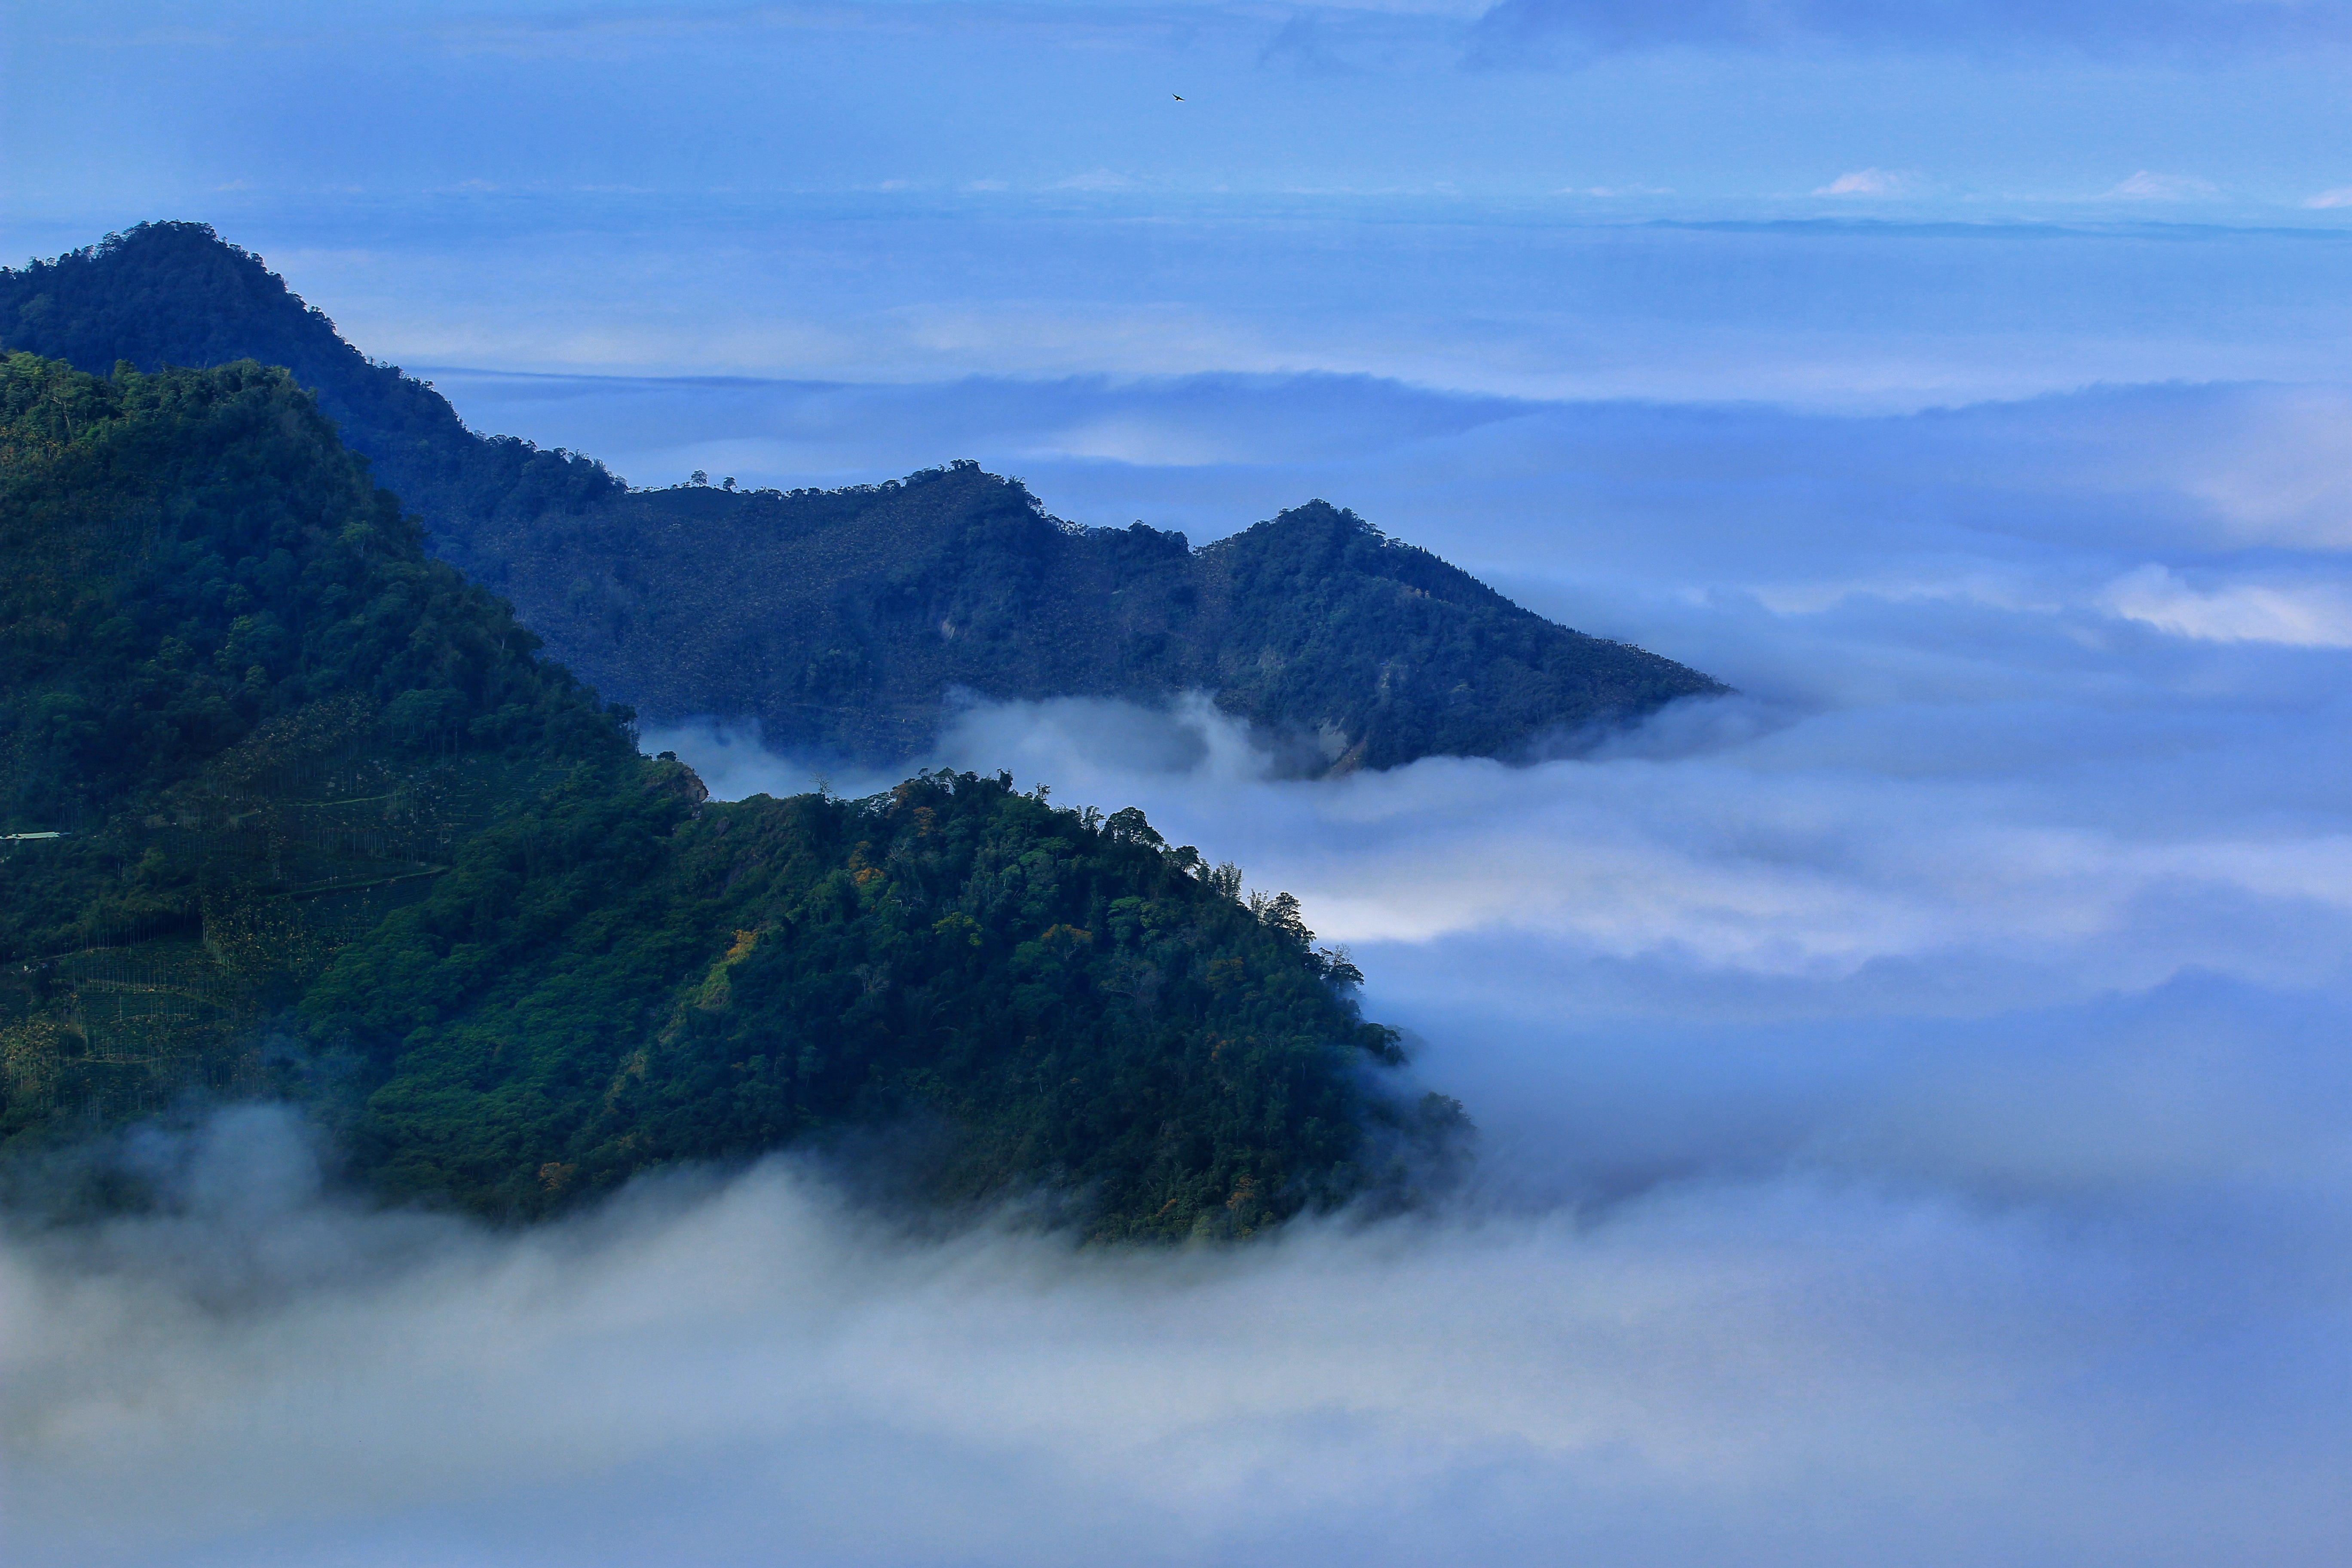
landscape, sea, nature, wilderness, mountain, cloud, sky, mist, morning, hill, mountain range, alpine, japan, ridge, summit, clouds, alps, plateau, views, ecosystem, landform, foggy road, a surname, geographical feature, atmospheric phenomenon, mountainous landforms